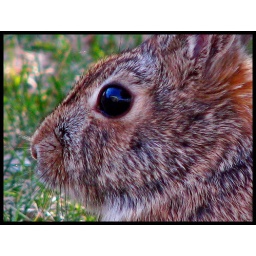
This one sleeps under our pine tree every night